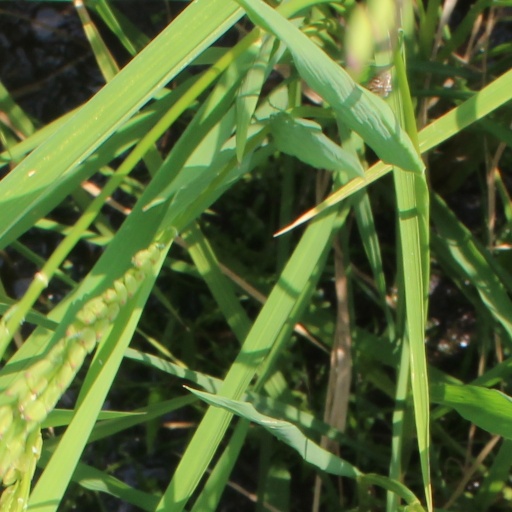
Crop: rice